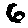
Label: 6